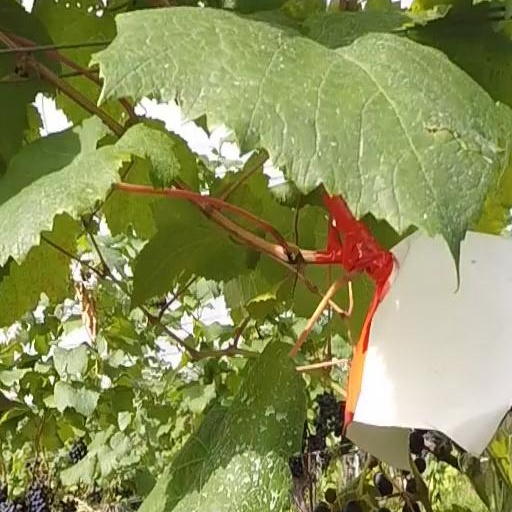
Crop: grape